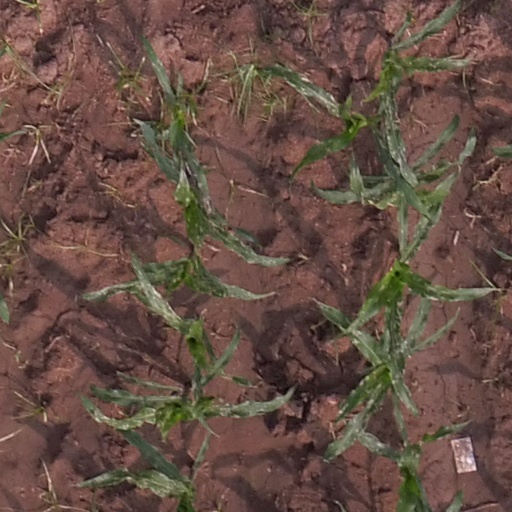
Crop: maize; corn